The Juvenile Judge

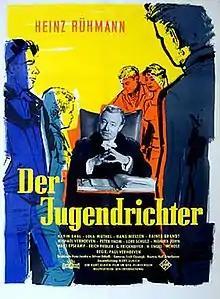

The Juvenile Judge is a 1960 West German drama film directed by Paul Verhoeven and starring Heinz Rühmann, Karin Baal and Lola Müthel.